Burgos

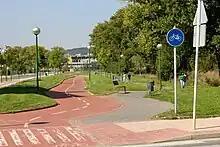
Burgos' city bike network

Burgos is a very industrial city, with a secondary sector widely developed. The city has the biggest industrial park of north Spain, called "Villalonquéjar".